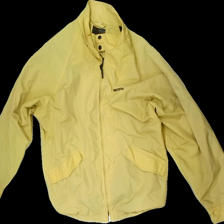
View: front
Type: Jacket
Category: Ladies
Brand: Not in the list
Brand text on label: Protech
Colors: Yellow
Material: 100% Nylon
Cut: Regular
Size: L
Price range: 50-100
Recommended usage: Reuse
Description: Yellow jacket